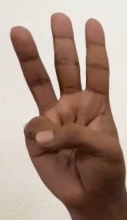
ASL sign: 6